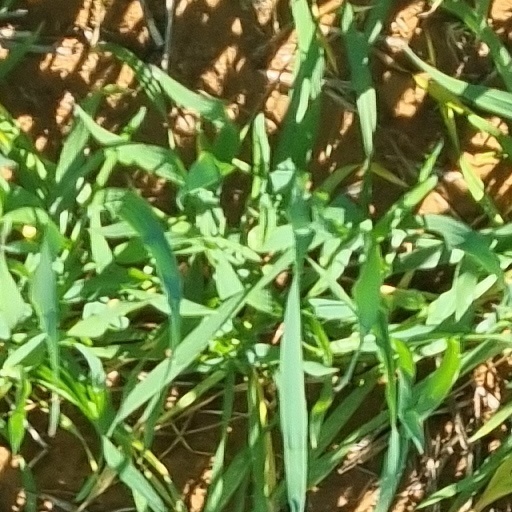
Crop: wheat